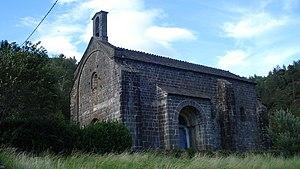
Notre Dame de Valfrancesque à la Boissonade Moissac-Vallée Française en Lozère France - Temple protestant
Cet article recense les églises de la Lozère, en France.
Cet article recense les monuments historiques de la Lozère, en France.
Moissac-Vallée-Française est une commune française, située dans le département de la Lozère en région Occitanie.